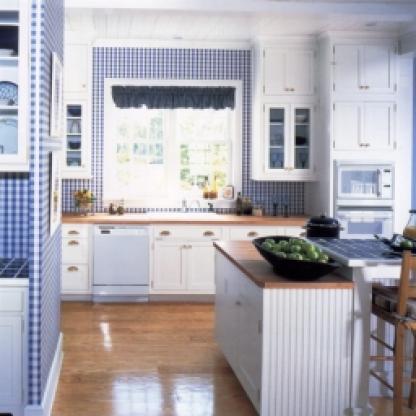
Scene: Indoor